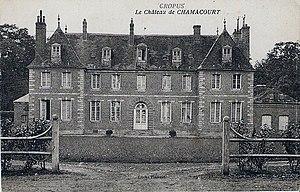
Carte postale du château de Chamacourt
Cropus est une commune française située dans le département de la Seine-Maritime en région Normandie.
Heugleville-sur-Scie est une commune française située dans le département de la Seine-Maritime en Normandie.